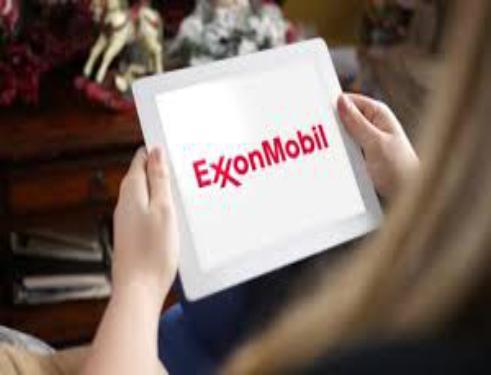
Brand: mobil
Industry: Necessities